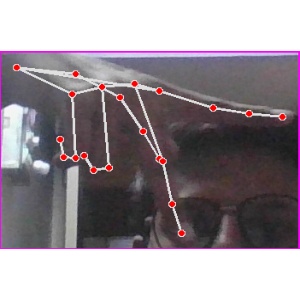
अक्षर: प